Shinano River

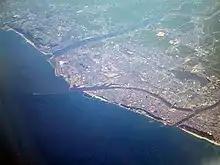
River mouths in Niigata City – from the top: Agano River; Shinano River; Sekiya diversion channel

Construction work on the began in 1909 and concluded in 1922. The success of the channel was short-lived, however, as the floodgate collapsed in 1927 due to erosion of the channel bed and was not fully repaired until 1931.